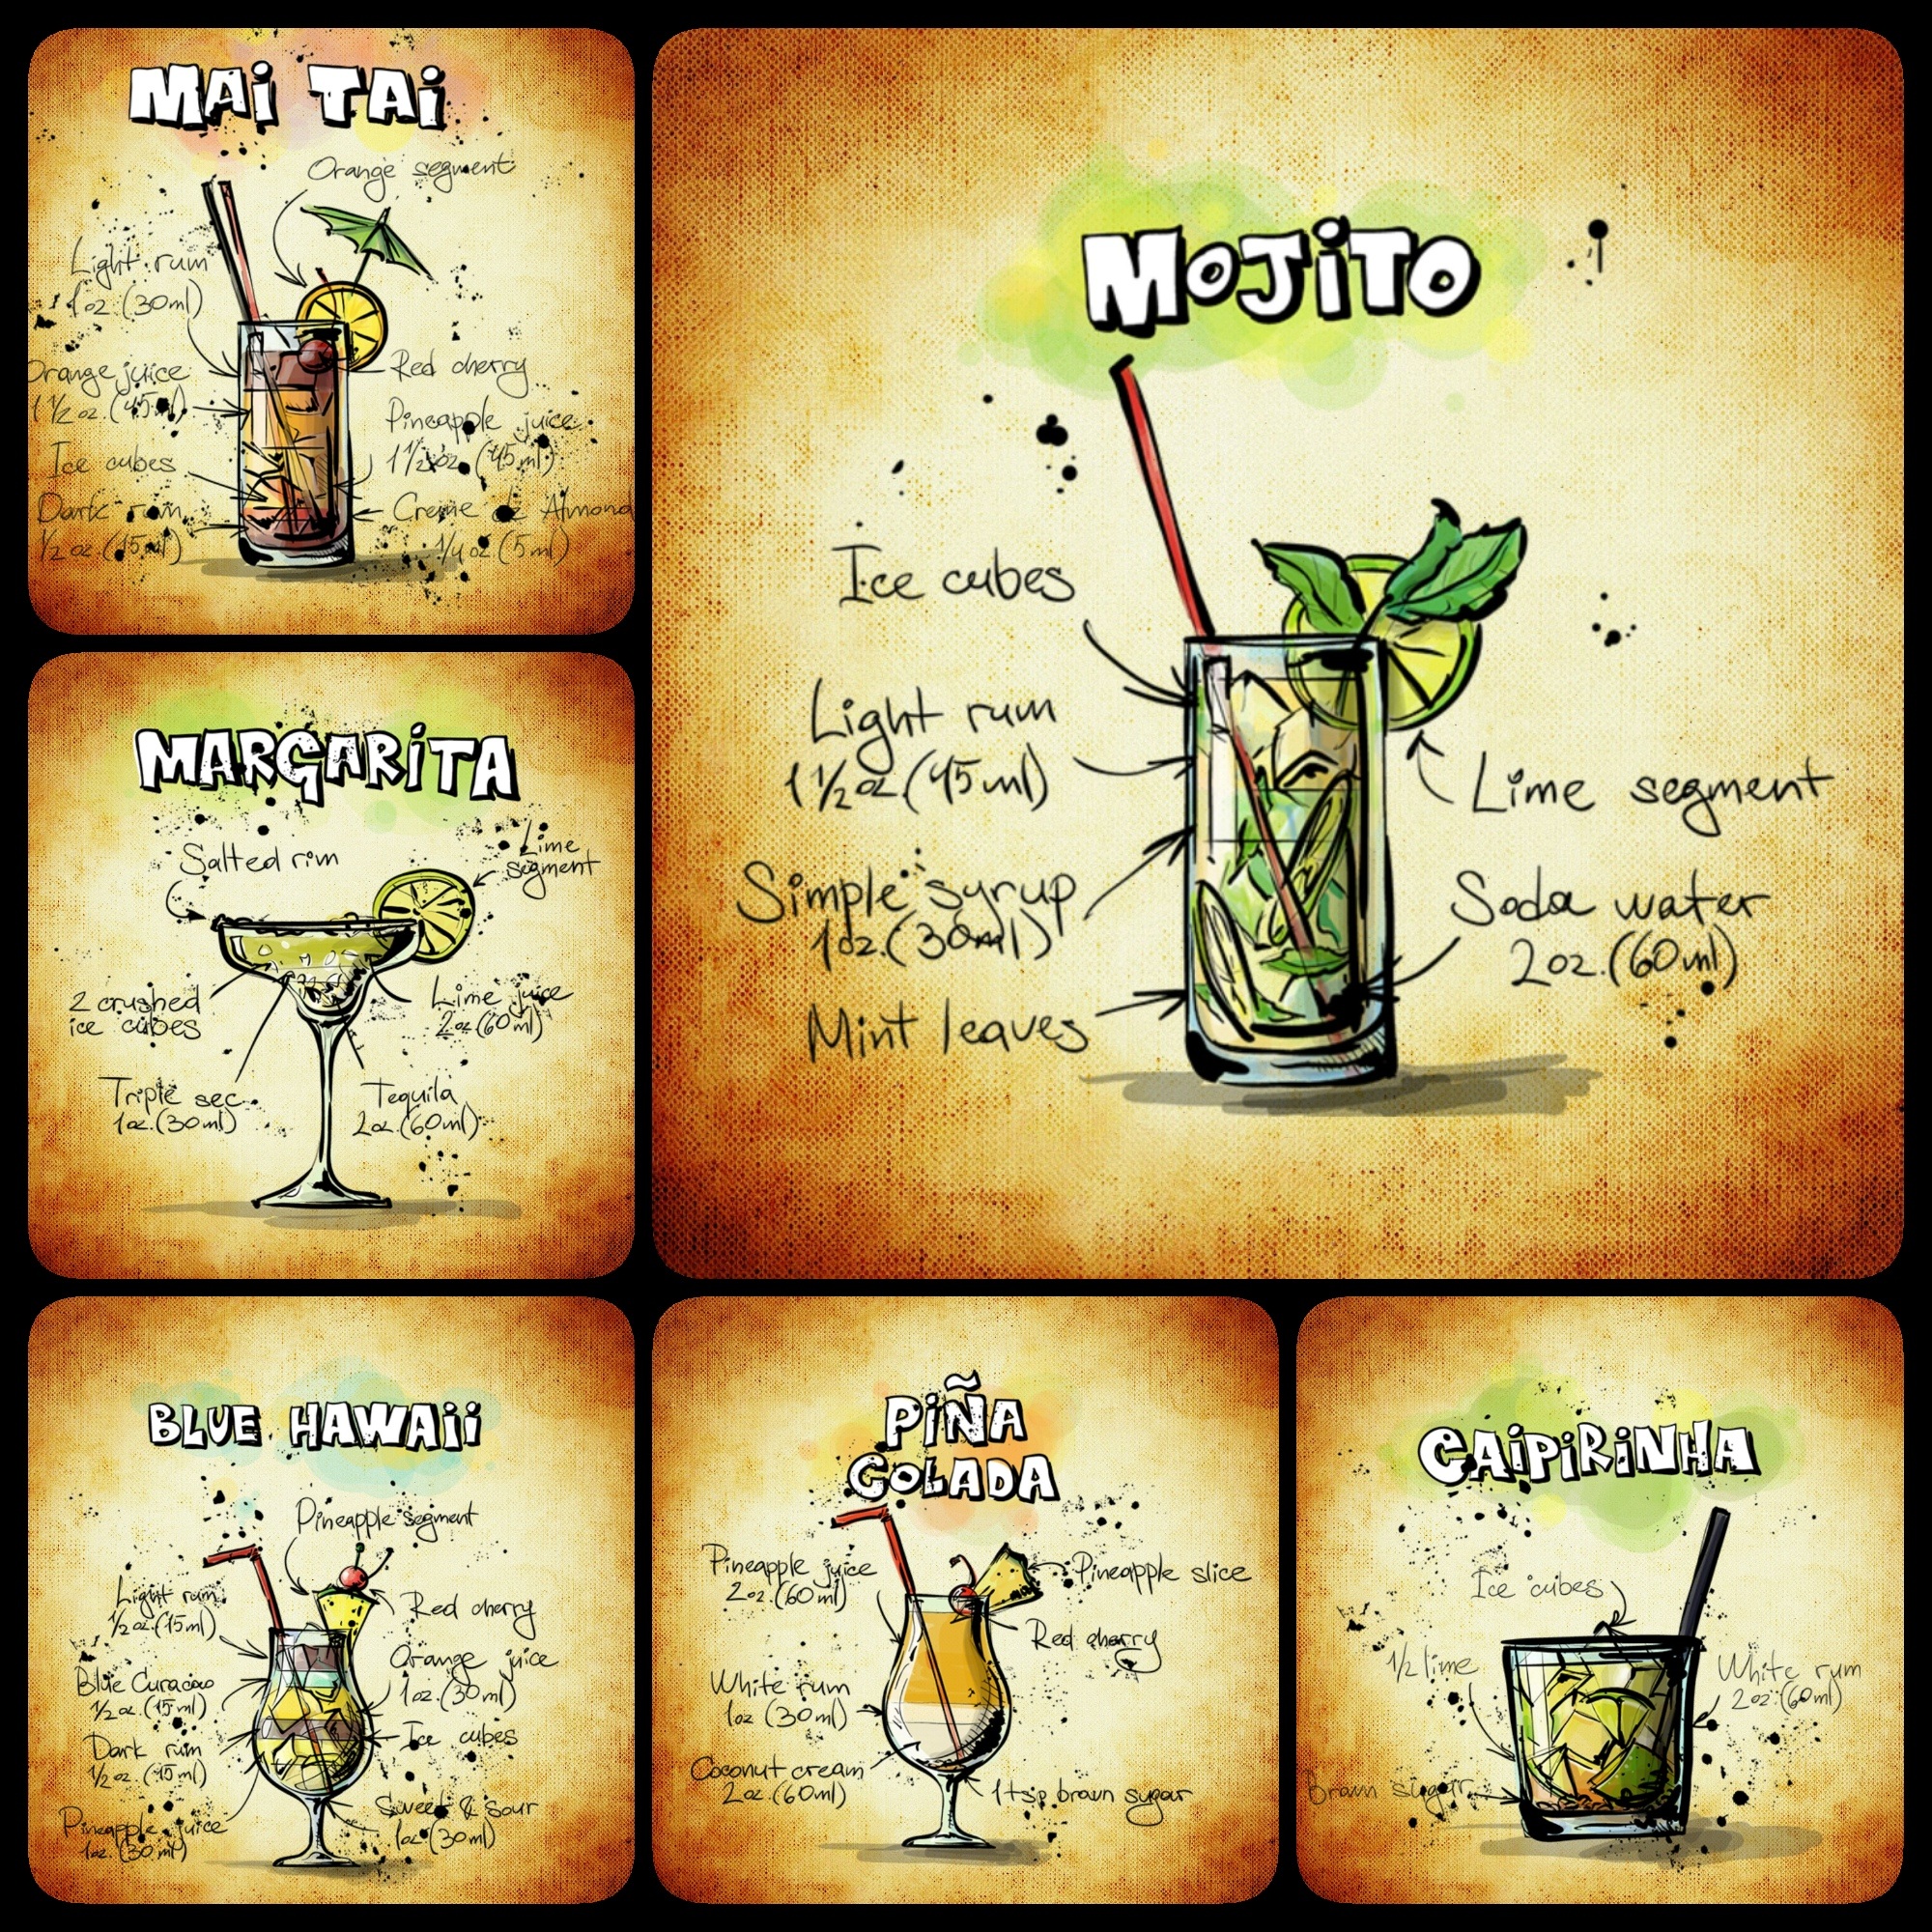
writing, number, socializing, summer, drink, delicious, alcohol, celebrate, alcoholic, font, text, party, refreshment, joy, enjoy, benefit from, emotion, beverages, good mood, prost, high jinks, cocktails, recipes